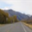
Label: road